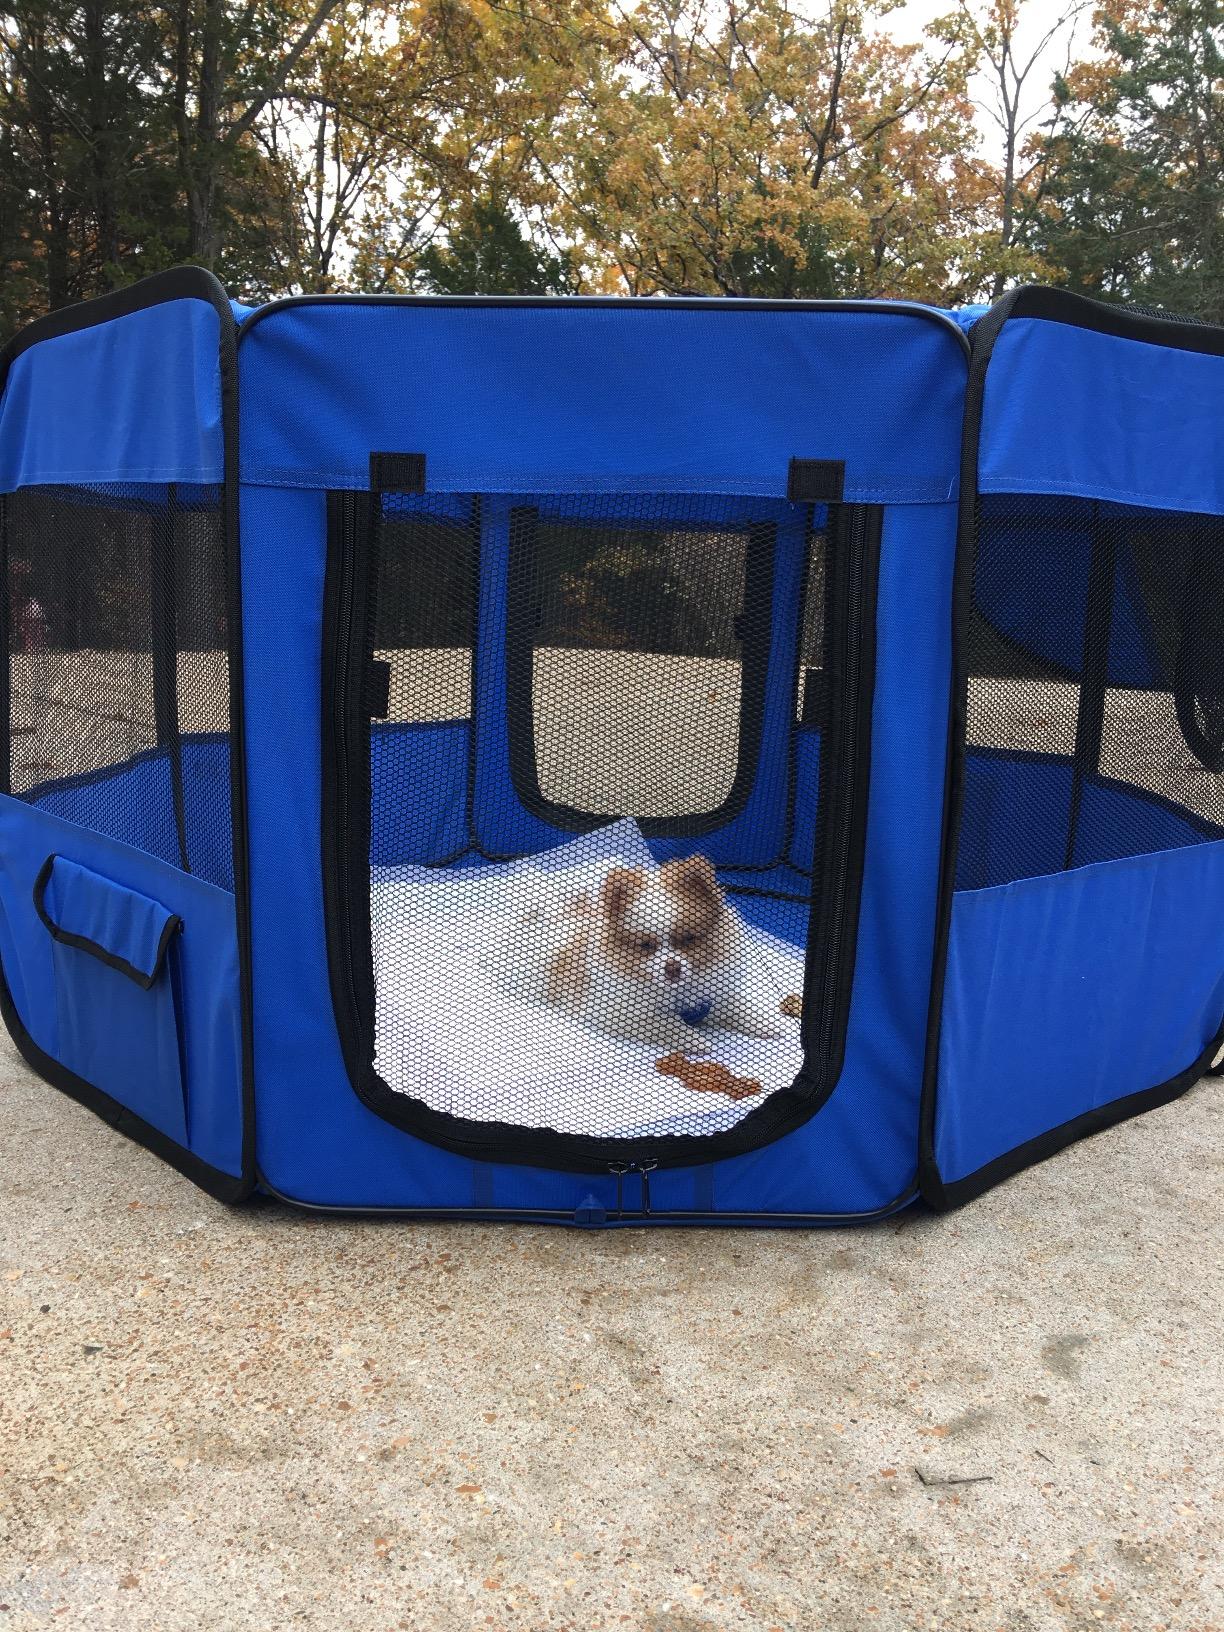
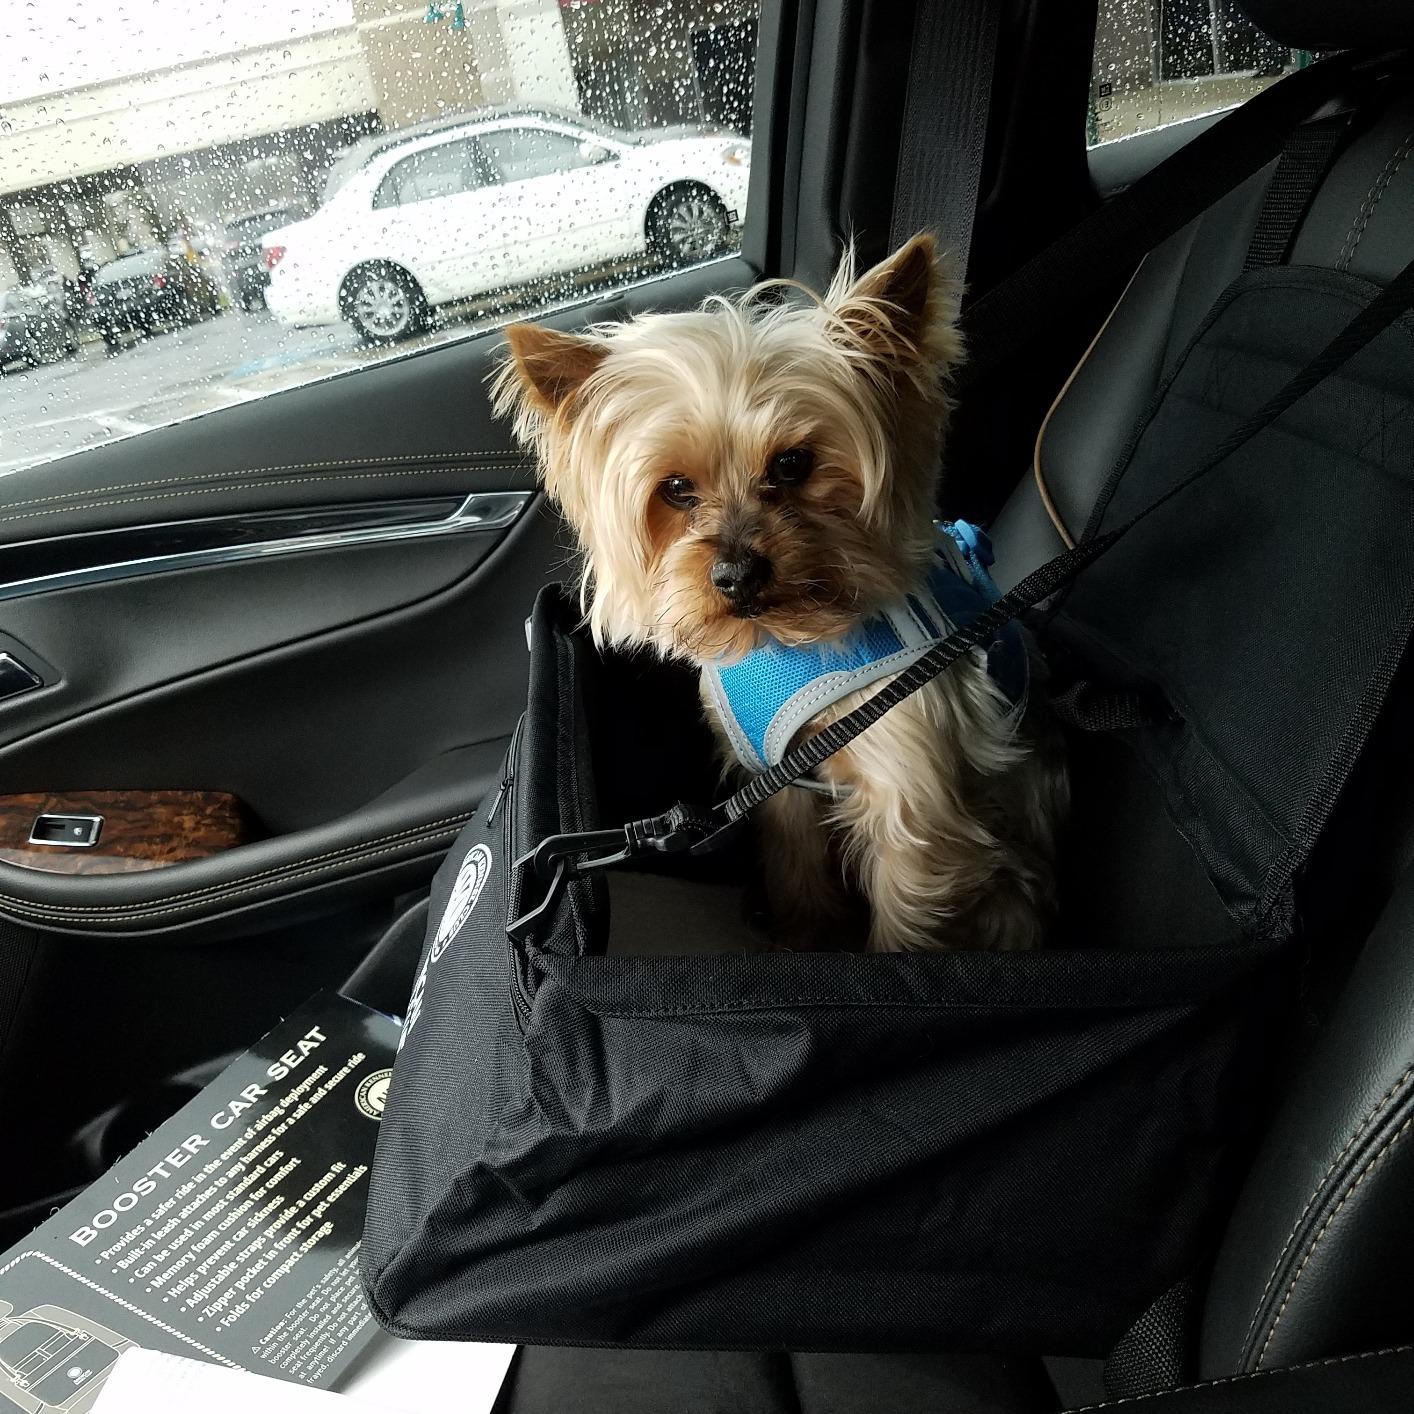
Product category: items_kennel
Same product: no